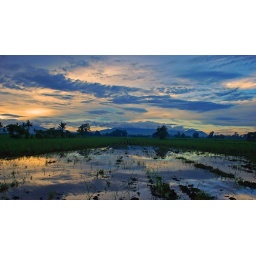
water in the field